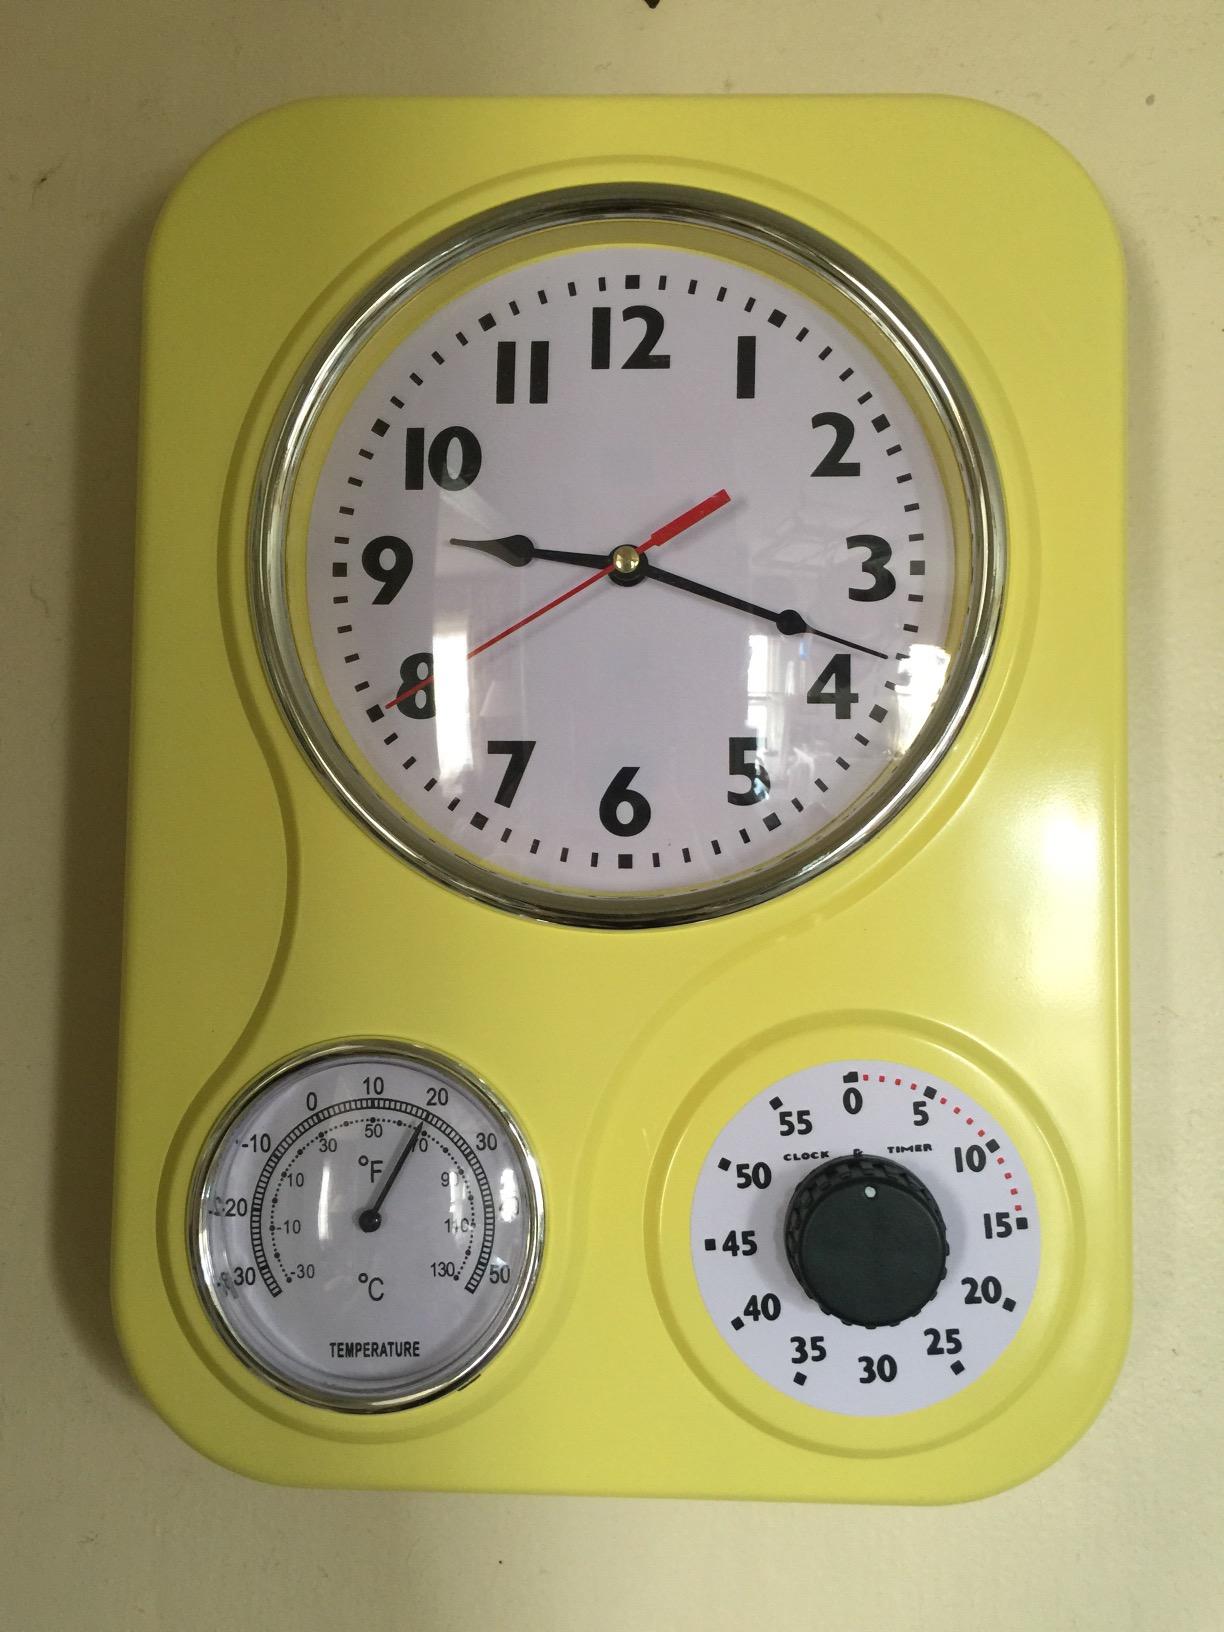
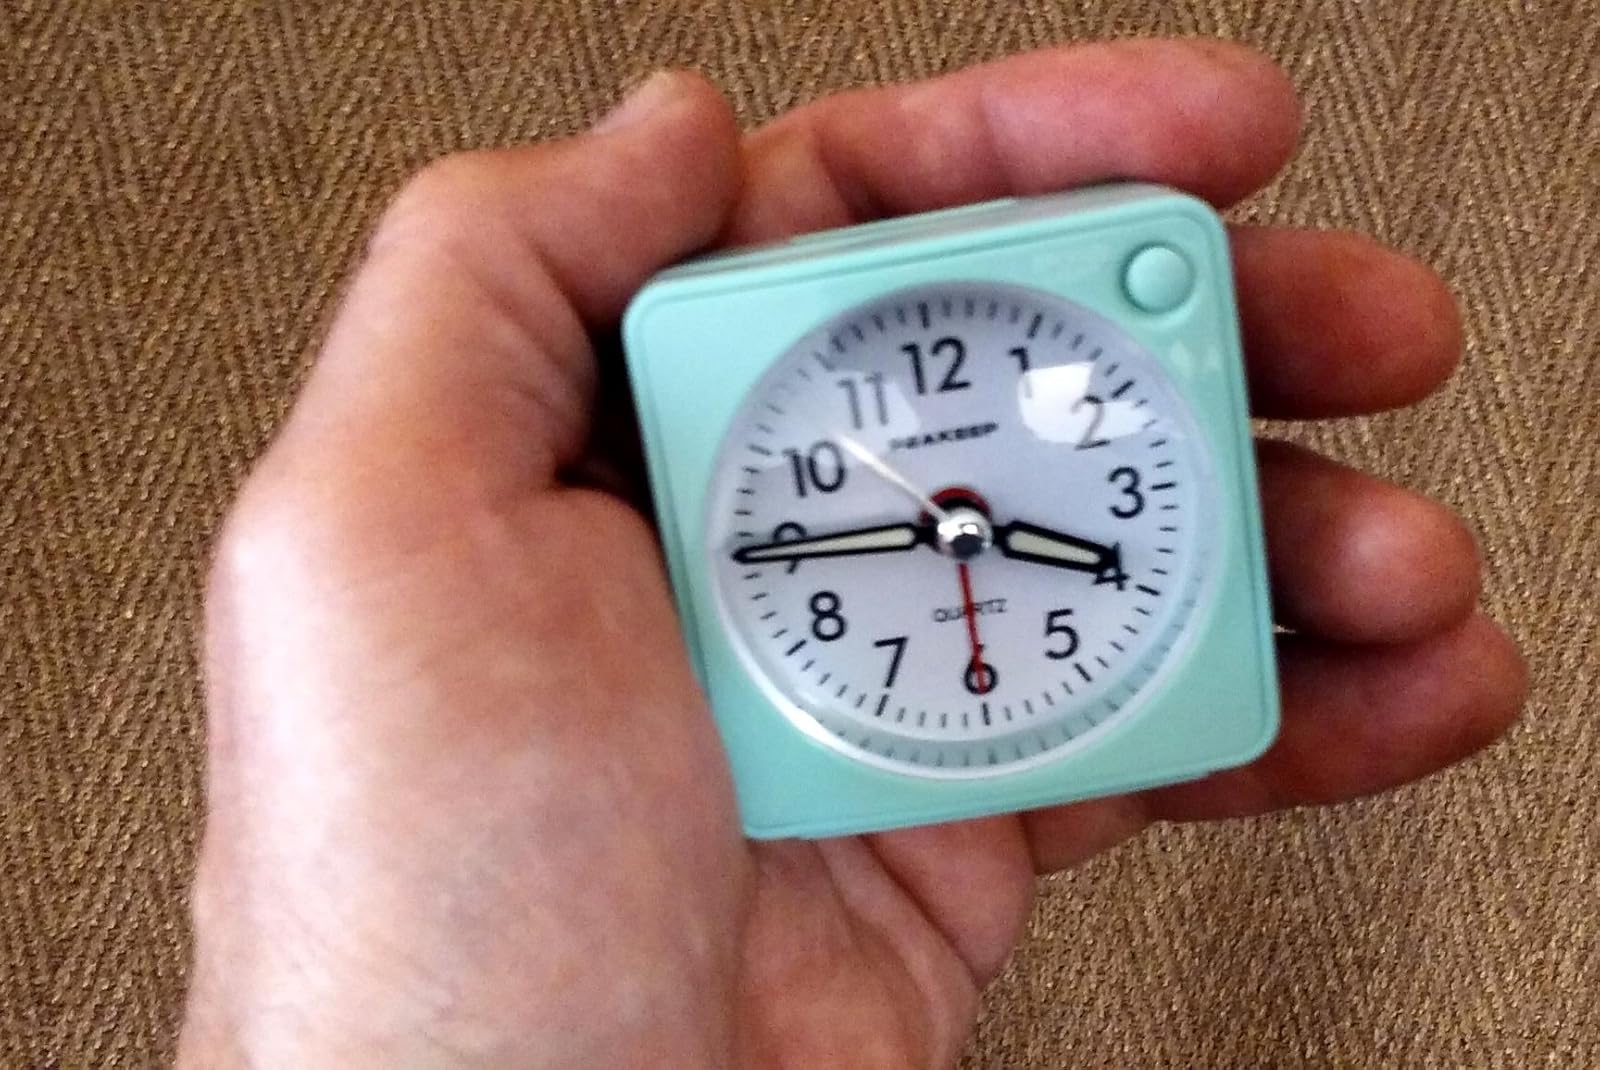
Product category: clock
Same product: no